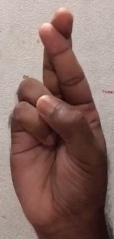
ASL sign: R